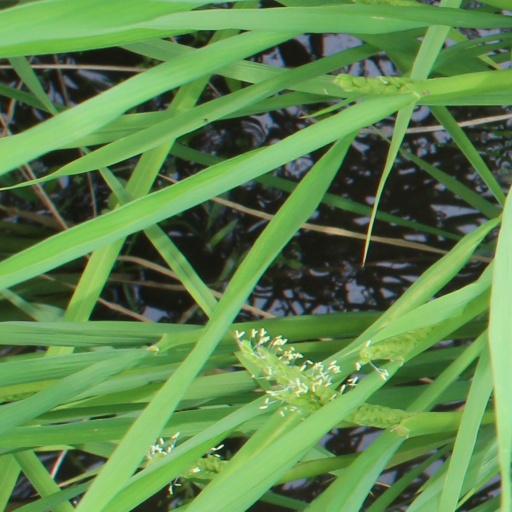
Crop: rice